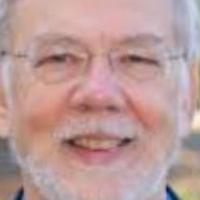
Age group: age 56-65